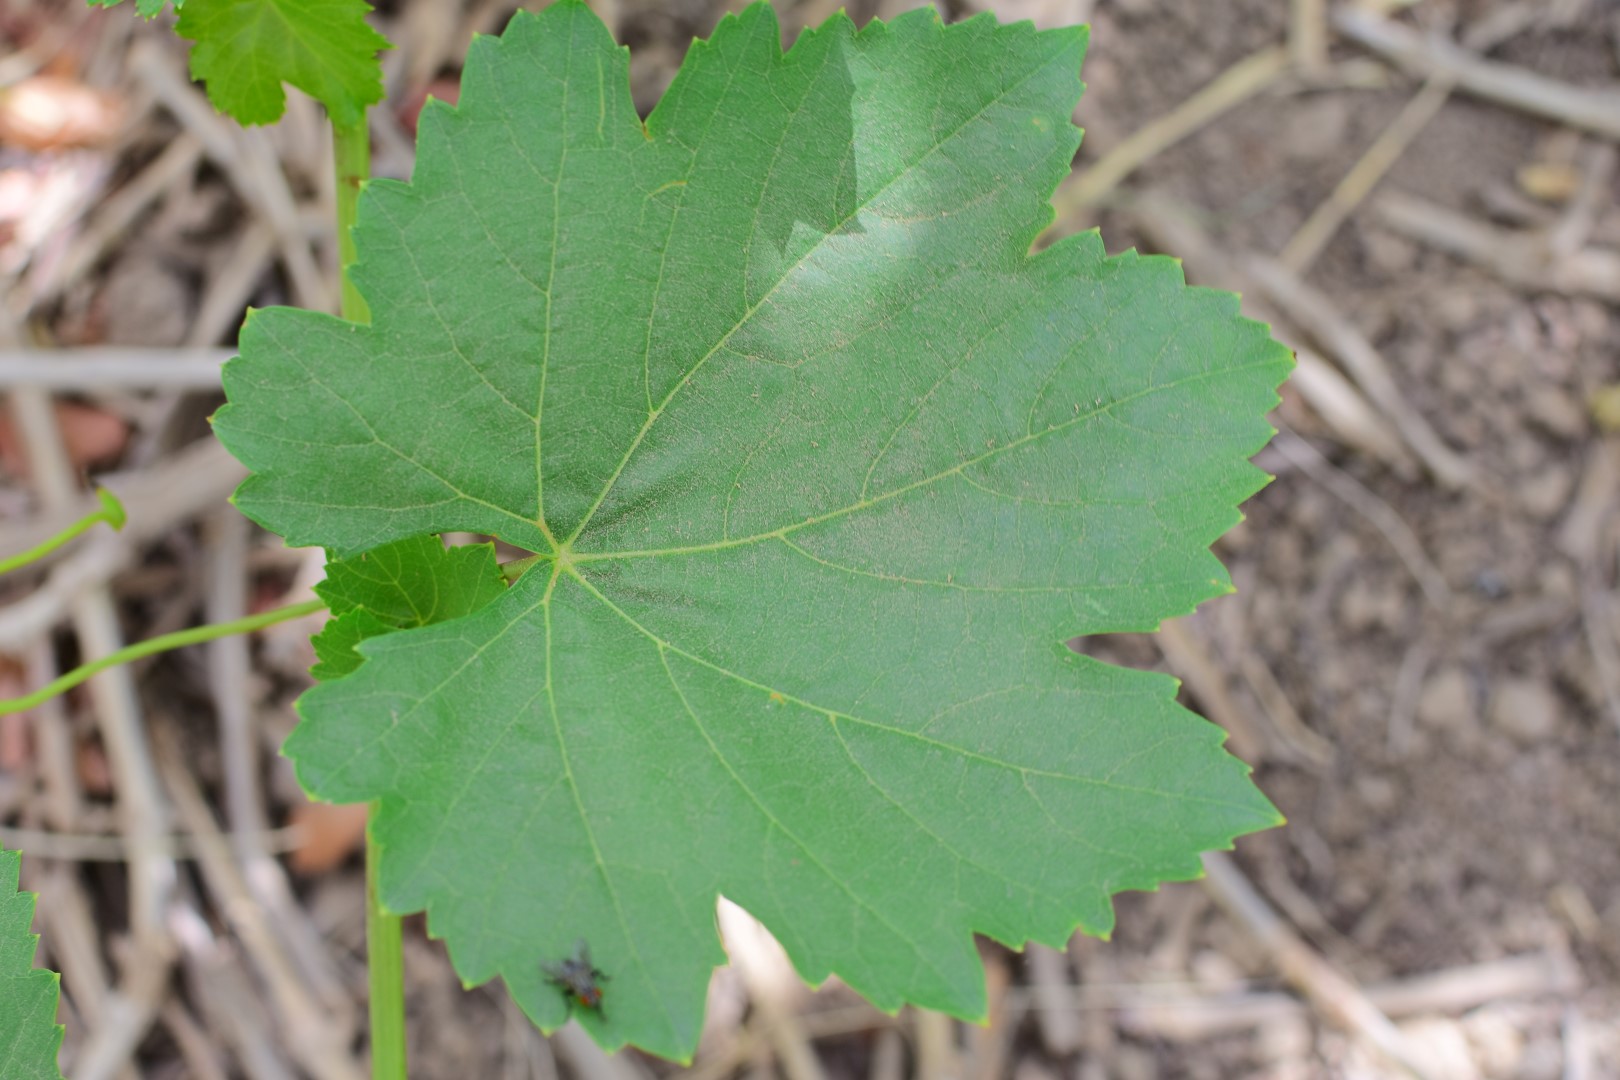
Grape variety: Thompson Seedless